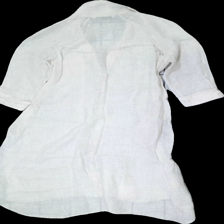
View: back
Type: Dress
Category: Ladies
Brand: Zara
Colors: Beige
Material: 100% Cotton
Cut: Regular, V-collar
Size: M
Season: All
Stains: Minor
Holes: Major
Damage: Hole
Damage location: top left
Damage 2: Hole
Damage 2 location: top right
Price range: <50
Recommended usage: Recycle